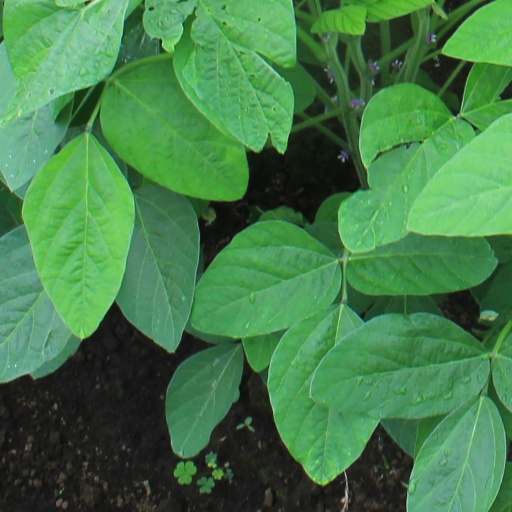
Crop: soybean